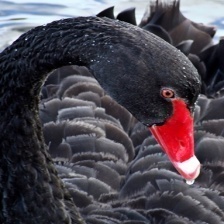
Species: BLACK SWAN
Scientific name: CYGNUS ATRATUS
ImageNet parent category: black_swan